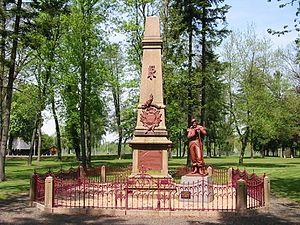
Monument des Vétérans, Baccarat (Meurthe-et-Moselle)
Les monuments aux morts de la guerre de 1870 constituent les premiers exemples français de monuments rendant hommage aux Morts pour la Patrie citant à égalité les hommes de troupe et les officiers. Les premiers furent élevés dès les années 1870.
La liste des mémoriaux et cimetières militaires du département de Meurthe-et-Moselle répertorie les cimetières militaires, les mémoriaux ainsi que les stèles, plaques commémoratives et autres monuments qui honorent la mémoire des morts aux combats, des victimes de bombardements ou d’exactions de l'ennemi ainsi que celle de personnels de santé, de chefs militaires ou politiques pendant :
Baccarat est une ville du nord-est de la France, chef-lieu de canton du département de Meurthe-et-Moselle. En lorrain, la ville s'appelait Bocorrot.